Viatkogorgon

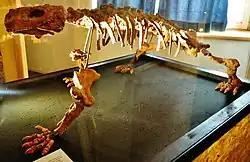
Skeleton of the pareiasaur "Deltavjatia", which is very abundant at the Kotelnich locality

"Viatkogorgon" is known from the Kotelnich locality, which consists of a series of Permian red bed exposures along the banks of the Vyatka River in Russia. It is specifically from the Vanyushonki Member, which is the oldest rock unit in the Kotelnich succession, consisting of pale or brown mudstones (clay and silts, with some fine-grained sand) as well as gray mudstone, and dark red mudstone at the base of this exposure. These mudstones were possibly deposited from suspension in standing water bodies on floodplains or shallow ephemeral lakes, that remained flooded for short periods of time, but the exact environment has not yet been determined, due to the lack of a primary structure of the sediments. The abundance of fossil rootlets and large herbivores indicates the landscape represented by the Vanyushonki Member was relatively humid and well-vegetated. The Kotelnich faunal complex was possibly coeval (of the same age) with the "Pristerognathus" Assemblage Zone of South Africa, which dates to either the latest Guadalupian epoch of the middle Permian 260.26 million years ago, or the early late Permian.